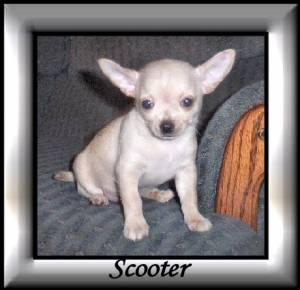
Breed: chihuahua